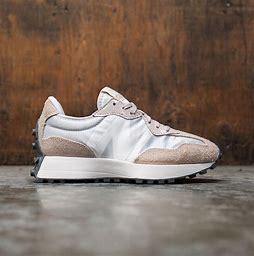
Brand: New
Model: Balance New Balance 327